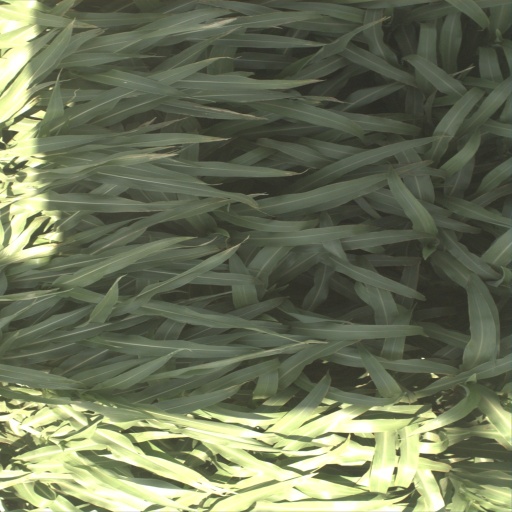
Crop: sorghum